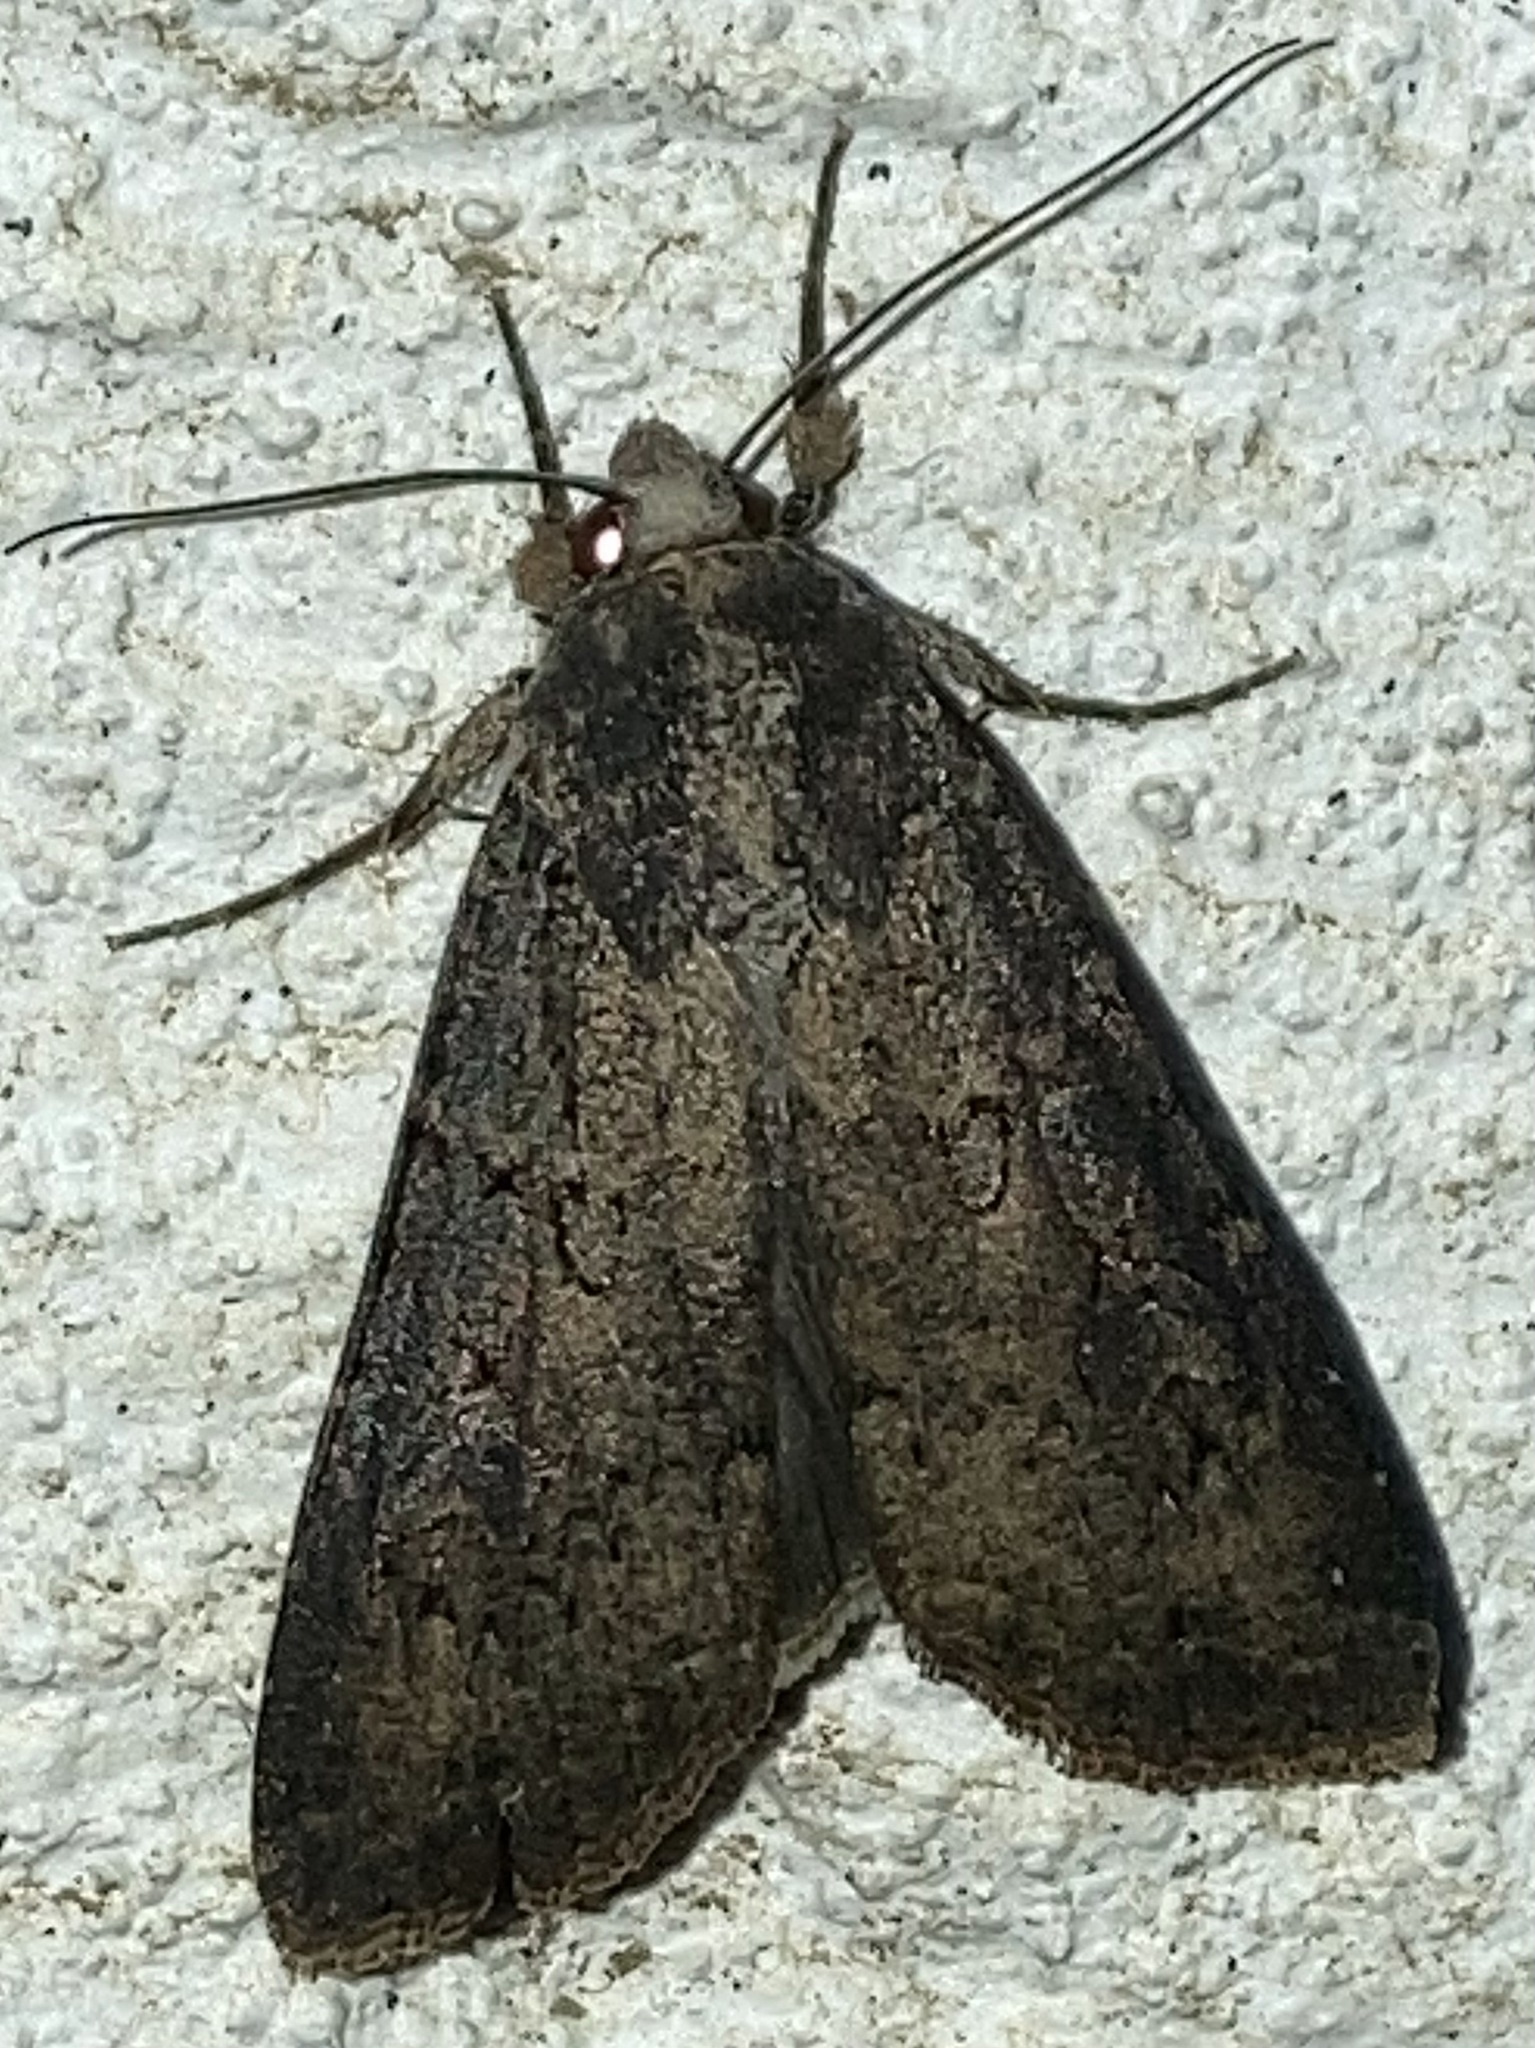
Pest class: cutworms